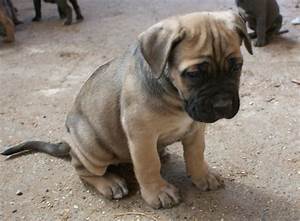
Label: dog